Bălți

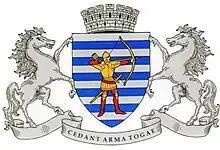
Current coat of arms

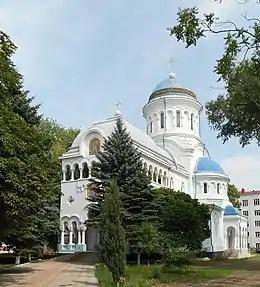
Saint Constantine and Elena Cathedral

The current coat of arms and flag of Bălți, elaborated by Silviu Tabac from the Moldovan State Commission for Heraldry, were adopted by the Municipal Council in April 2006.